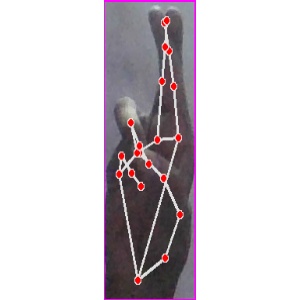
अक्षर: र